Hanged, drawn and quartered

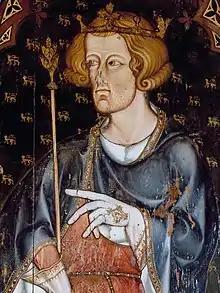
Edward I "Longshanks", King of England (1272–1307)

The first recorded example of the punishment in its entirety was during Edward I's reign, for the Welsh prince Dafydd ap Gruffydd in 1283 after he turned against the king and proclaimed himself Prince of Wales and Lord of Snowdon. Following the capture of Dafydd ap Gruffydd, Edward proclaimed that the "treacherous lineage" (House of Aberffraw), and princes of that "turbulent nation" (Wales) were now his prisoners. Edward summoned a parliament at Shrewsbury to discuss Dafydd's fate. On 30 September, it was decided Dafydd would be executed for what from that time onward would be termed "high treason".